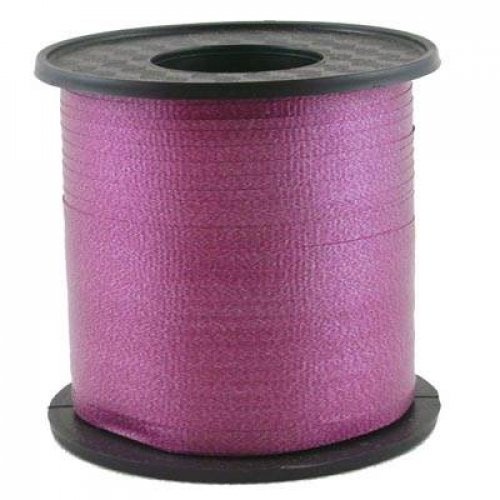
Curling Ribbon Burgundy
Curling Ribbon Burgundy - 460 Meters Long (Please note that balloon colours may not be exactly as they appear on the screen, due to the settings of each individual computer screens.)
Brand: Alpen
Category: Arts & Entertainment > Party & Celebration > Trophies & Awards > Award Ribbons > Flat Ribbons